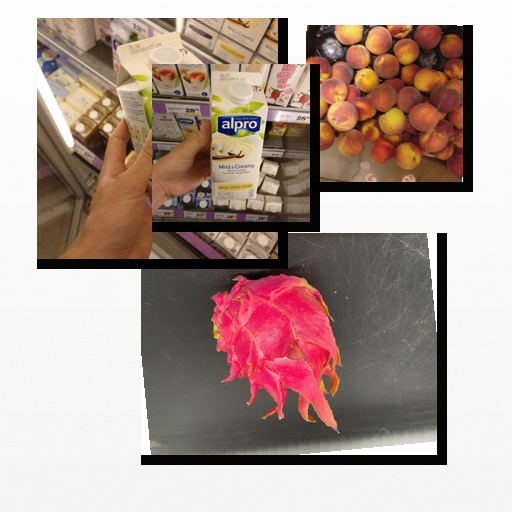
Food items: dragon_fruit, vanilla_soy_yogurt, peach, blueberry_soy_yogurt